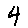
Label: 4